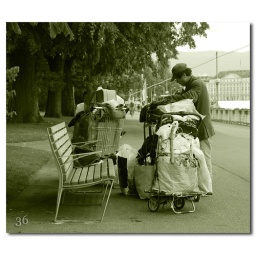
I saw this homeless person by lake Geneva.  A poor life in a rich city.